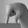
ASL letter: Q